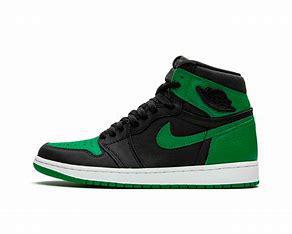
Brand: Jordan
Model: 1 Retro